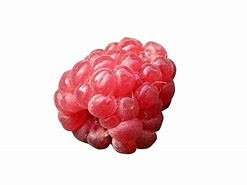
Label: raspberry